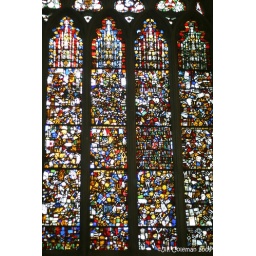
Cromwell's army smashed the stained glass windows in the chapel. New windows were created from the shards.